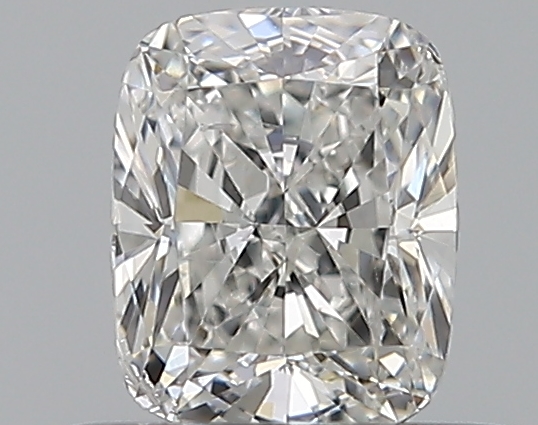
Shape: cushion
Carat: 0.5
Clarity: SI1
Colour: G
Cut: VG
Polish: EX
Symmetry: EX
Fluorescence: N
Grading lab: GIA
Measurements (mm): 4.97 x 3.99 x 2.86